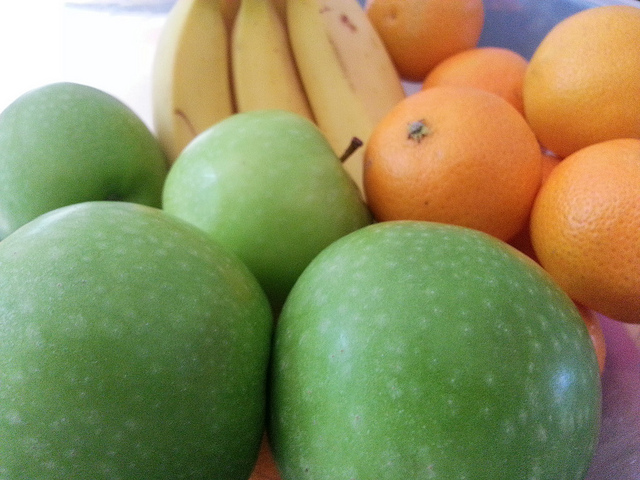
user: Given an image and a question. Answer the question in a short answer. Question: What types of fruits are there? Short Answer:
assistant: apple